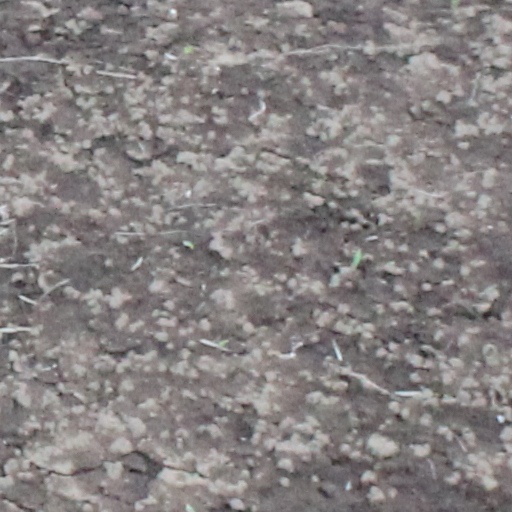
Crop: wheat